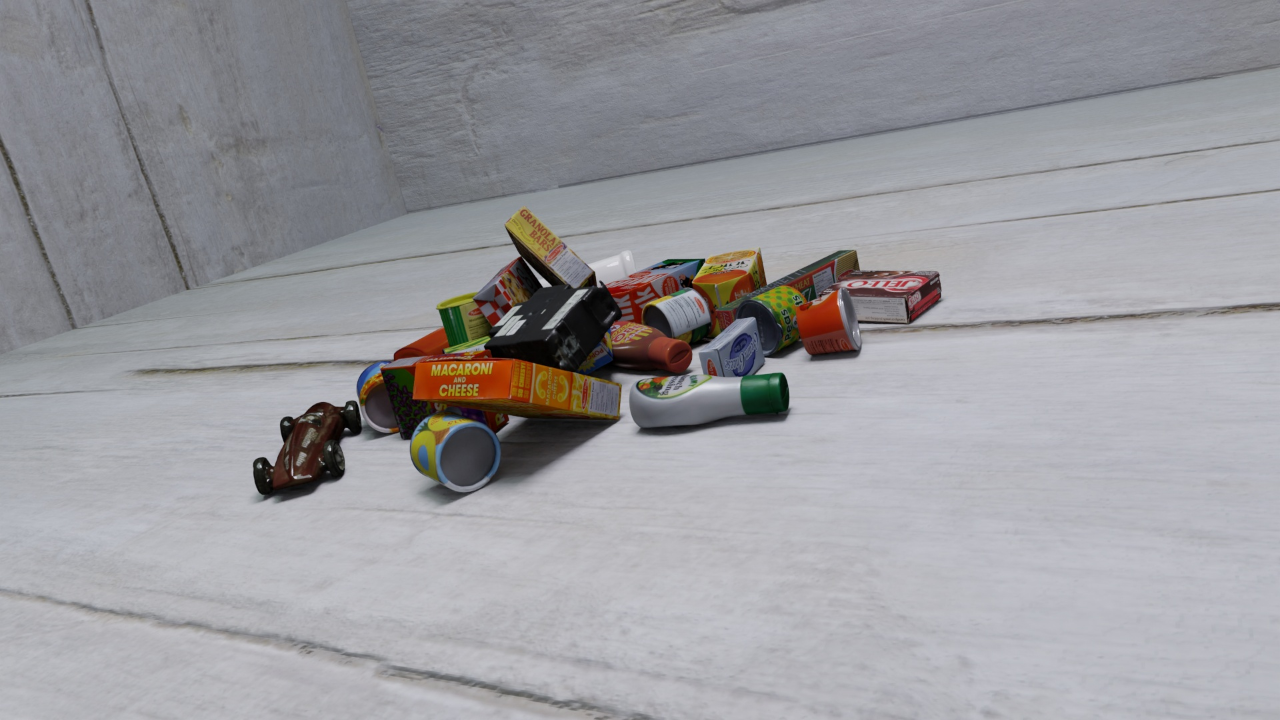
Question:
What are the five 2D points in pixel space that define the grasp plane for the can of peas and carrots with the vibrant green label? Your answer should be as Grasp center: [], Left finger base: [], Right finger base: [], Left finger tip: [], Right finger tip: [].
Answer: Grasp center: [0.576562, 0.426389], Left finger base: [0.545312, 0.431944], Right finger base: [0.610156, 0.420833], Left finger tip: [0.557031, 0.483333], Right finger tip: [0.621875, 0.476389]